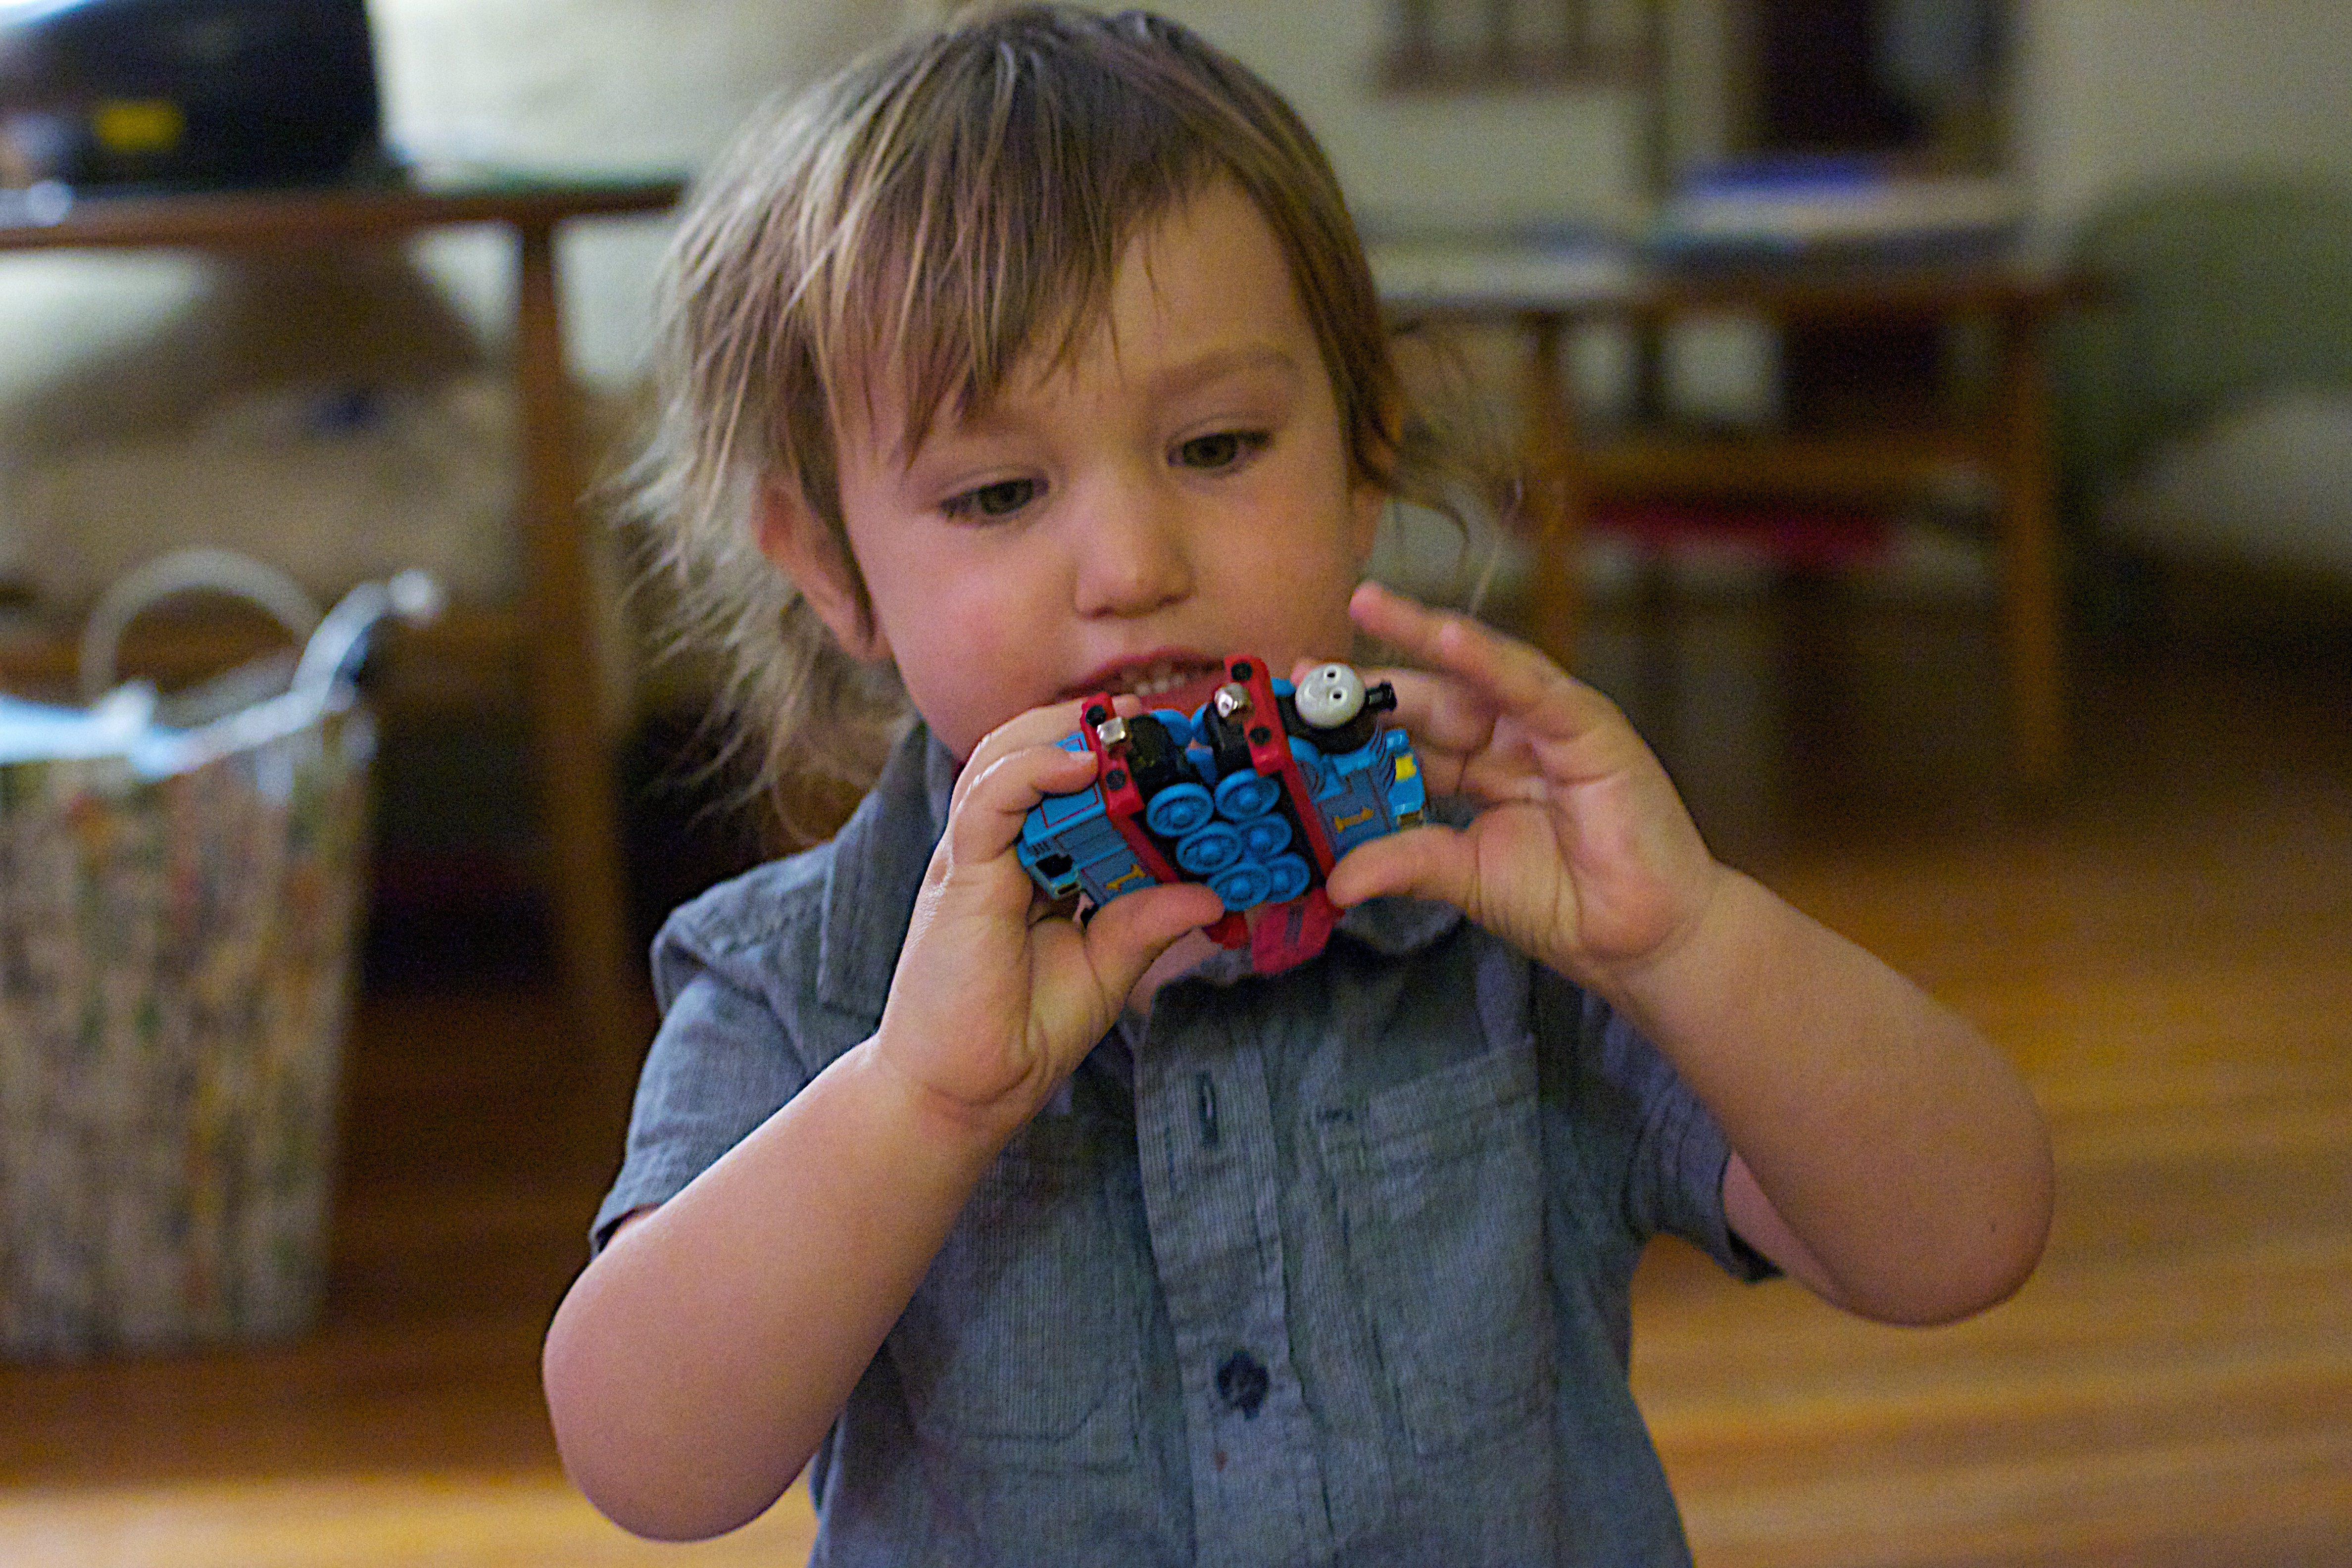
person, play, child, eating, infant, toddler, skin, sweetness, human action